Einstein (crater)

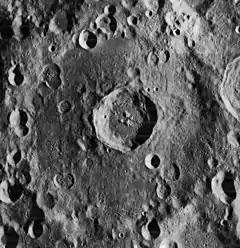
Lunar Orbiter 4 image. Einstein is the larger, eroded crater. The smaller central crater is Einstein A.

Einstein is a large lunar impact crater that lies along the western limb of the Moon, which makes it difficult to observe from the Earth. The visibility of this formation is subject to libration effects, but even under the best conditions not much detail can be observed except from lunar orbit. Nearby craters of note include Moseley just to the north, Dalton along the eastern rim, Vasco da Gama just to the southeast, and Bohr to the south-southeast. The formation Vallis Bohr is visible to the south.